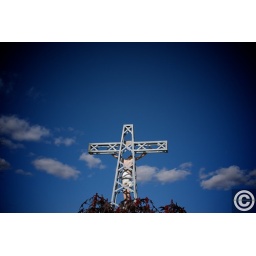
Metallic crucifix on a blue sky in St-Esprit, Quebec